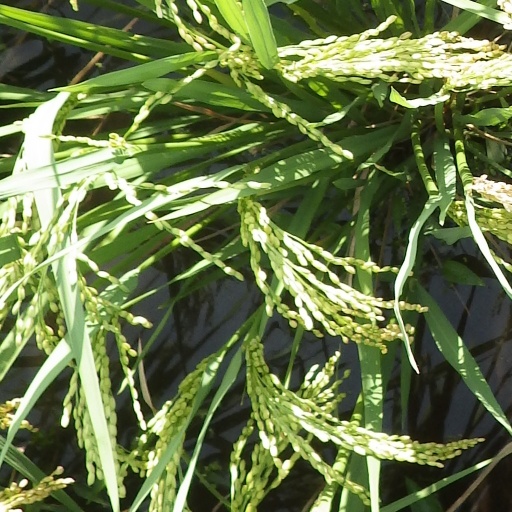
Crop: rice